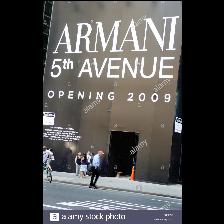
Label: Human